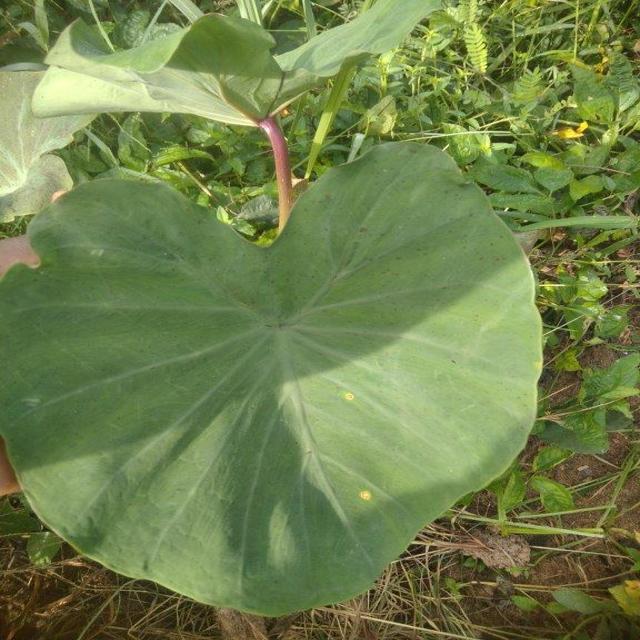
Label: Healthy